Isla de Isabel II

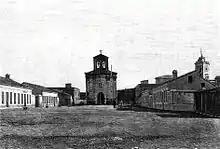
The church and other buildings as depicted in "La Ilustración Española y Americana" in 1893.

Archeological remains found in the island suggest the existence of an outpost intended for sheltering ships by the 1st century BC, a time when the North-African coastline thrived during the reign of Juba II.